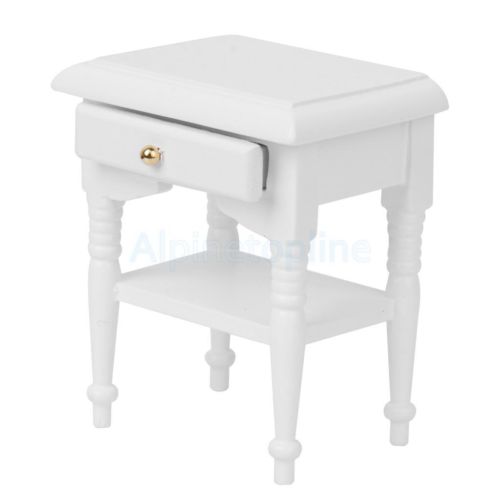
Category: cabinet